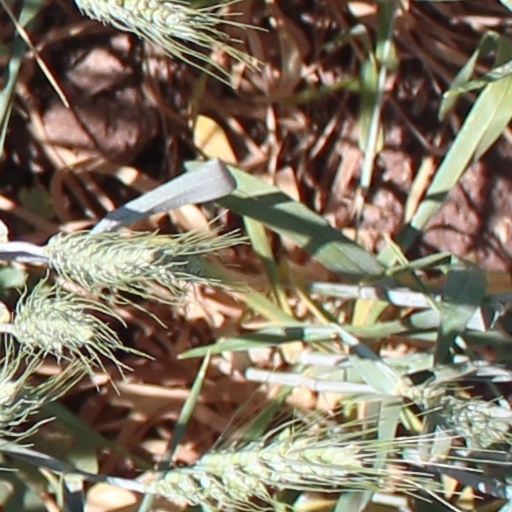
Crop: wheat